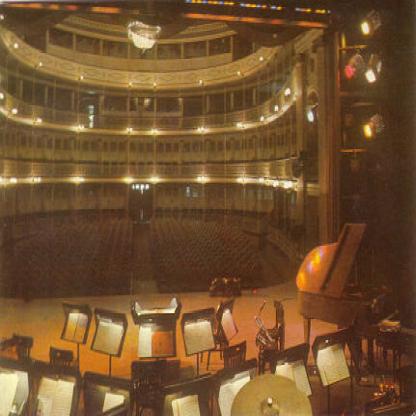
Scene: Indoor